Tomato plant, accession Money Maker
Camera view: tilt-top (135 deg); turntable rotation: 210 degrees
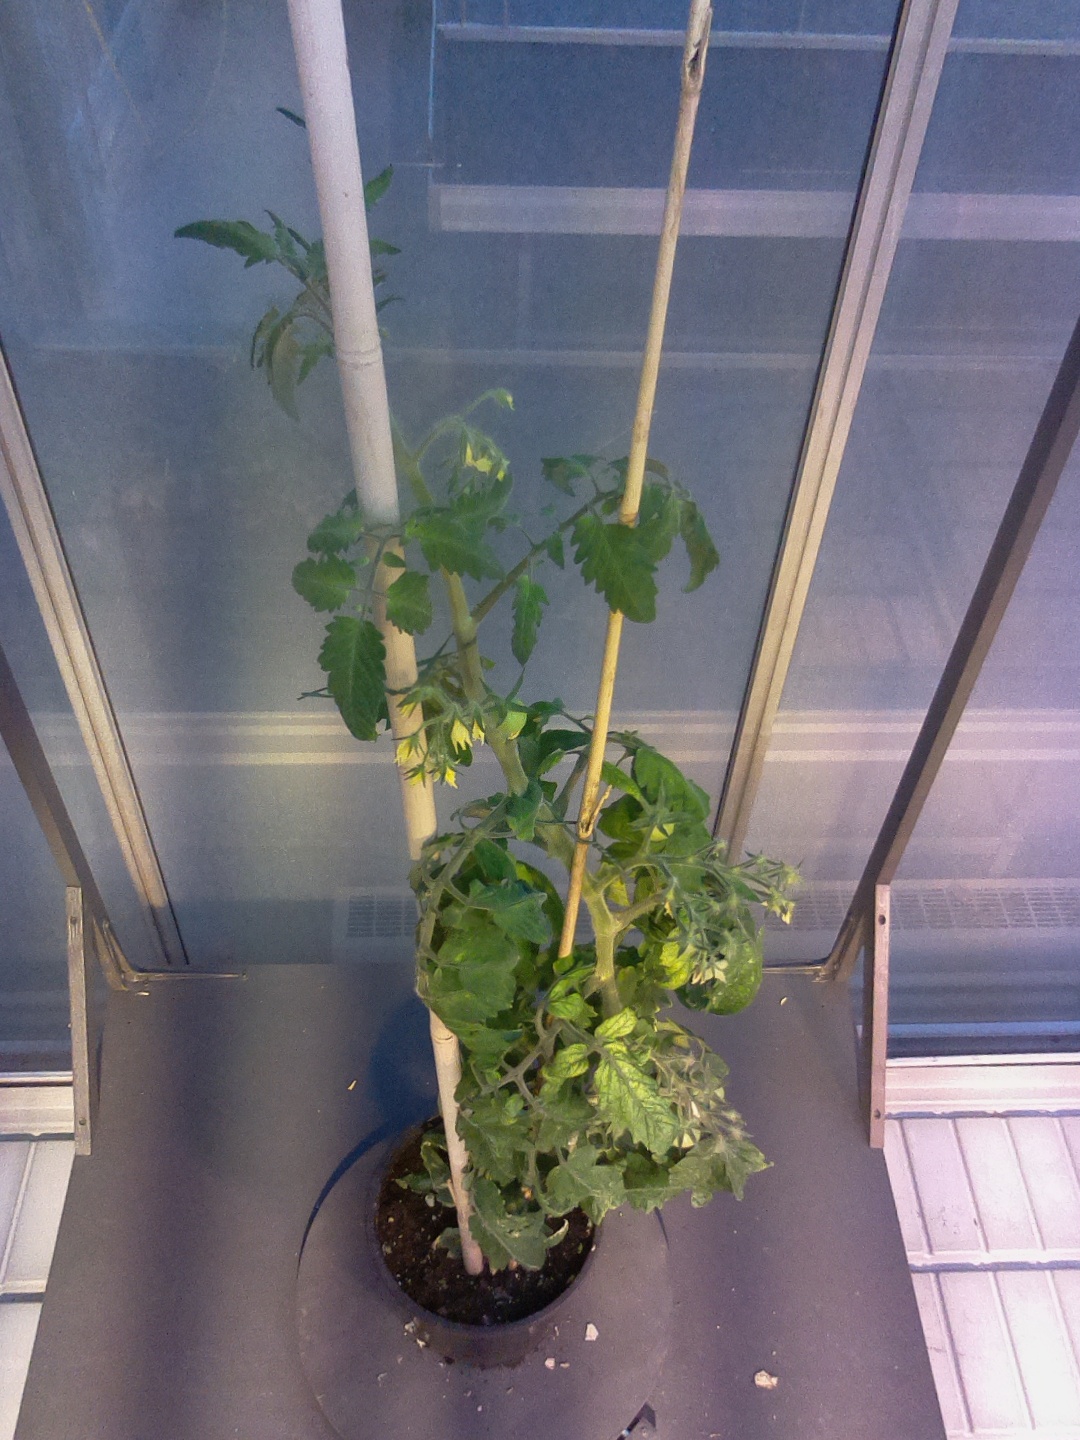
BBCH growth stage 71: 10%-20% of final fruit size